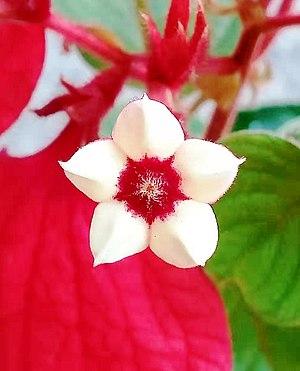
Fleur. Taïchung, Taïwan.